Roman Curia

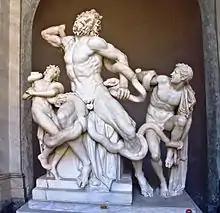
"Laocoön and his Sons" in the Vatican Museum, which was under the care of the Dicastery for Culture and Education.

The Section for Culture promotes and sustains relations between the Holy See and the world of culture, confronting the many requests emerging from it and especially encouraging dialogue as an indispensable means of true encounter, reciprocal interaction and mutual enrichment, so that the various cultures may become increasingly open to the Gospel as well as the Christian faith in them, and so that lovers of the arts, literature and science, of technology and sport may know and feel recognized by the Church as persons at the service of the sincere search for truth, goodness and beauty.